Charles Duke

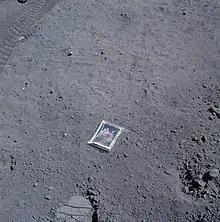
Family picture Duke left on the Moon

On the way back to Earth, Duke assisted in a deep-space EVA that lasted 1 hour and 23 minutes, when Mattingly climbed out of the "Casper" spacecraft and retrieved film cassettes from the service module. After a journey during which "Casper" had traveled , the Apollo 16 mission concluded with a splashdown in the Pacific Ocean at 19:45:05 UTC on April 27, and recovery by the aircraft carrier .